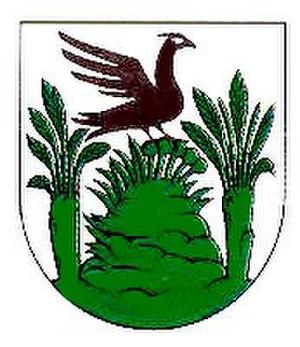
Zborov nad Bystricou, est un village de Slovaquie situé dans la région de Žilina.